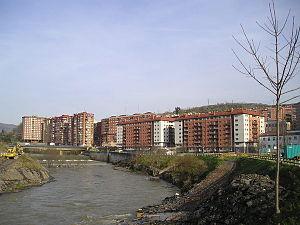
Arrigorriaga est une commune de Biscaye dans la communauté autonome du Pays basque en Espagne.
L'Ibaizabal est une rivière de Biscaye, dans le nord de l'Espagne.